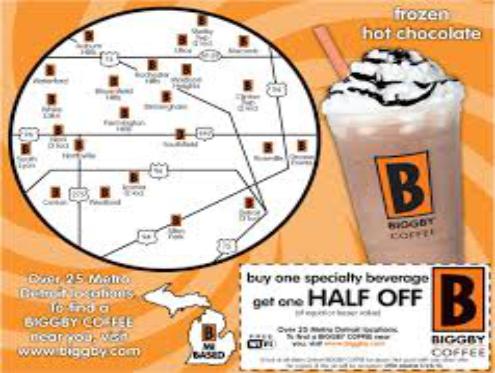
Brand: Biggby Coffee
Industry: Food